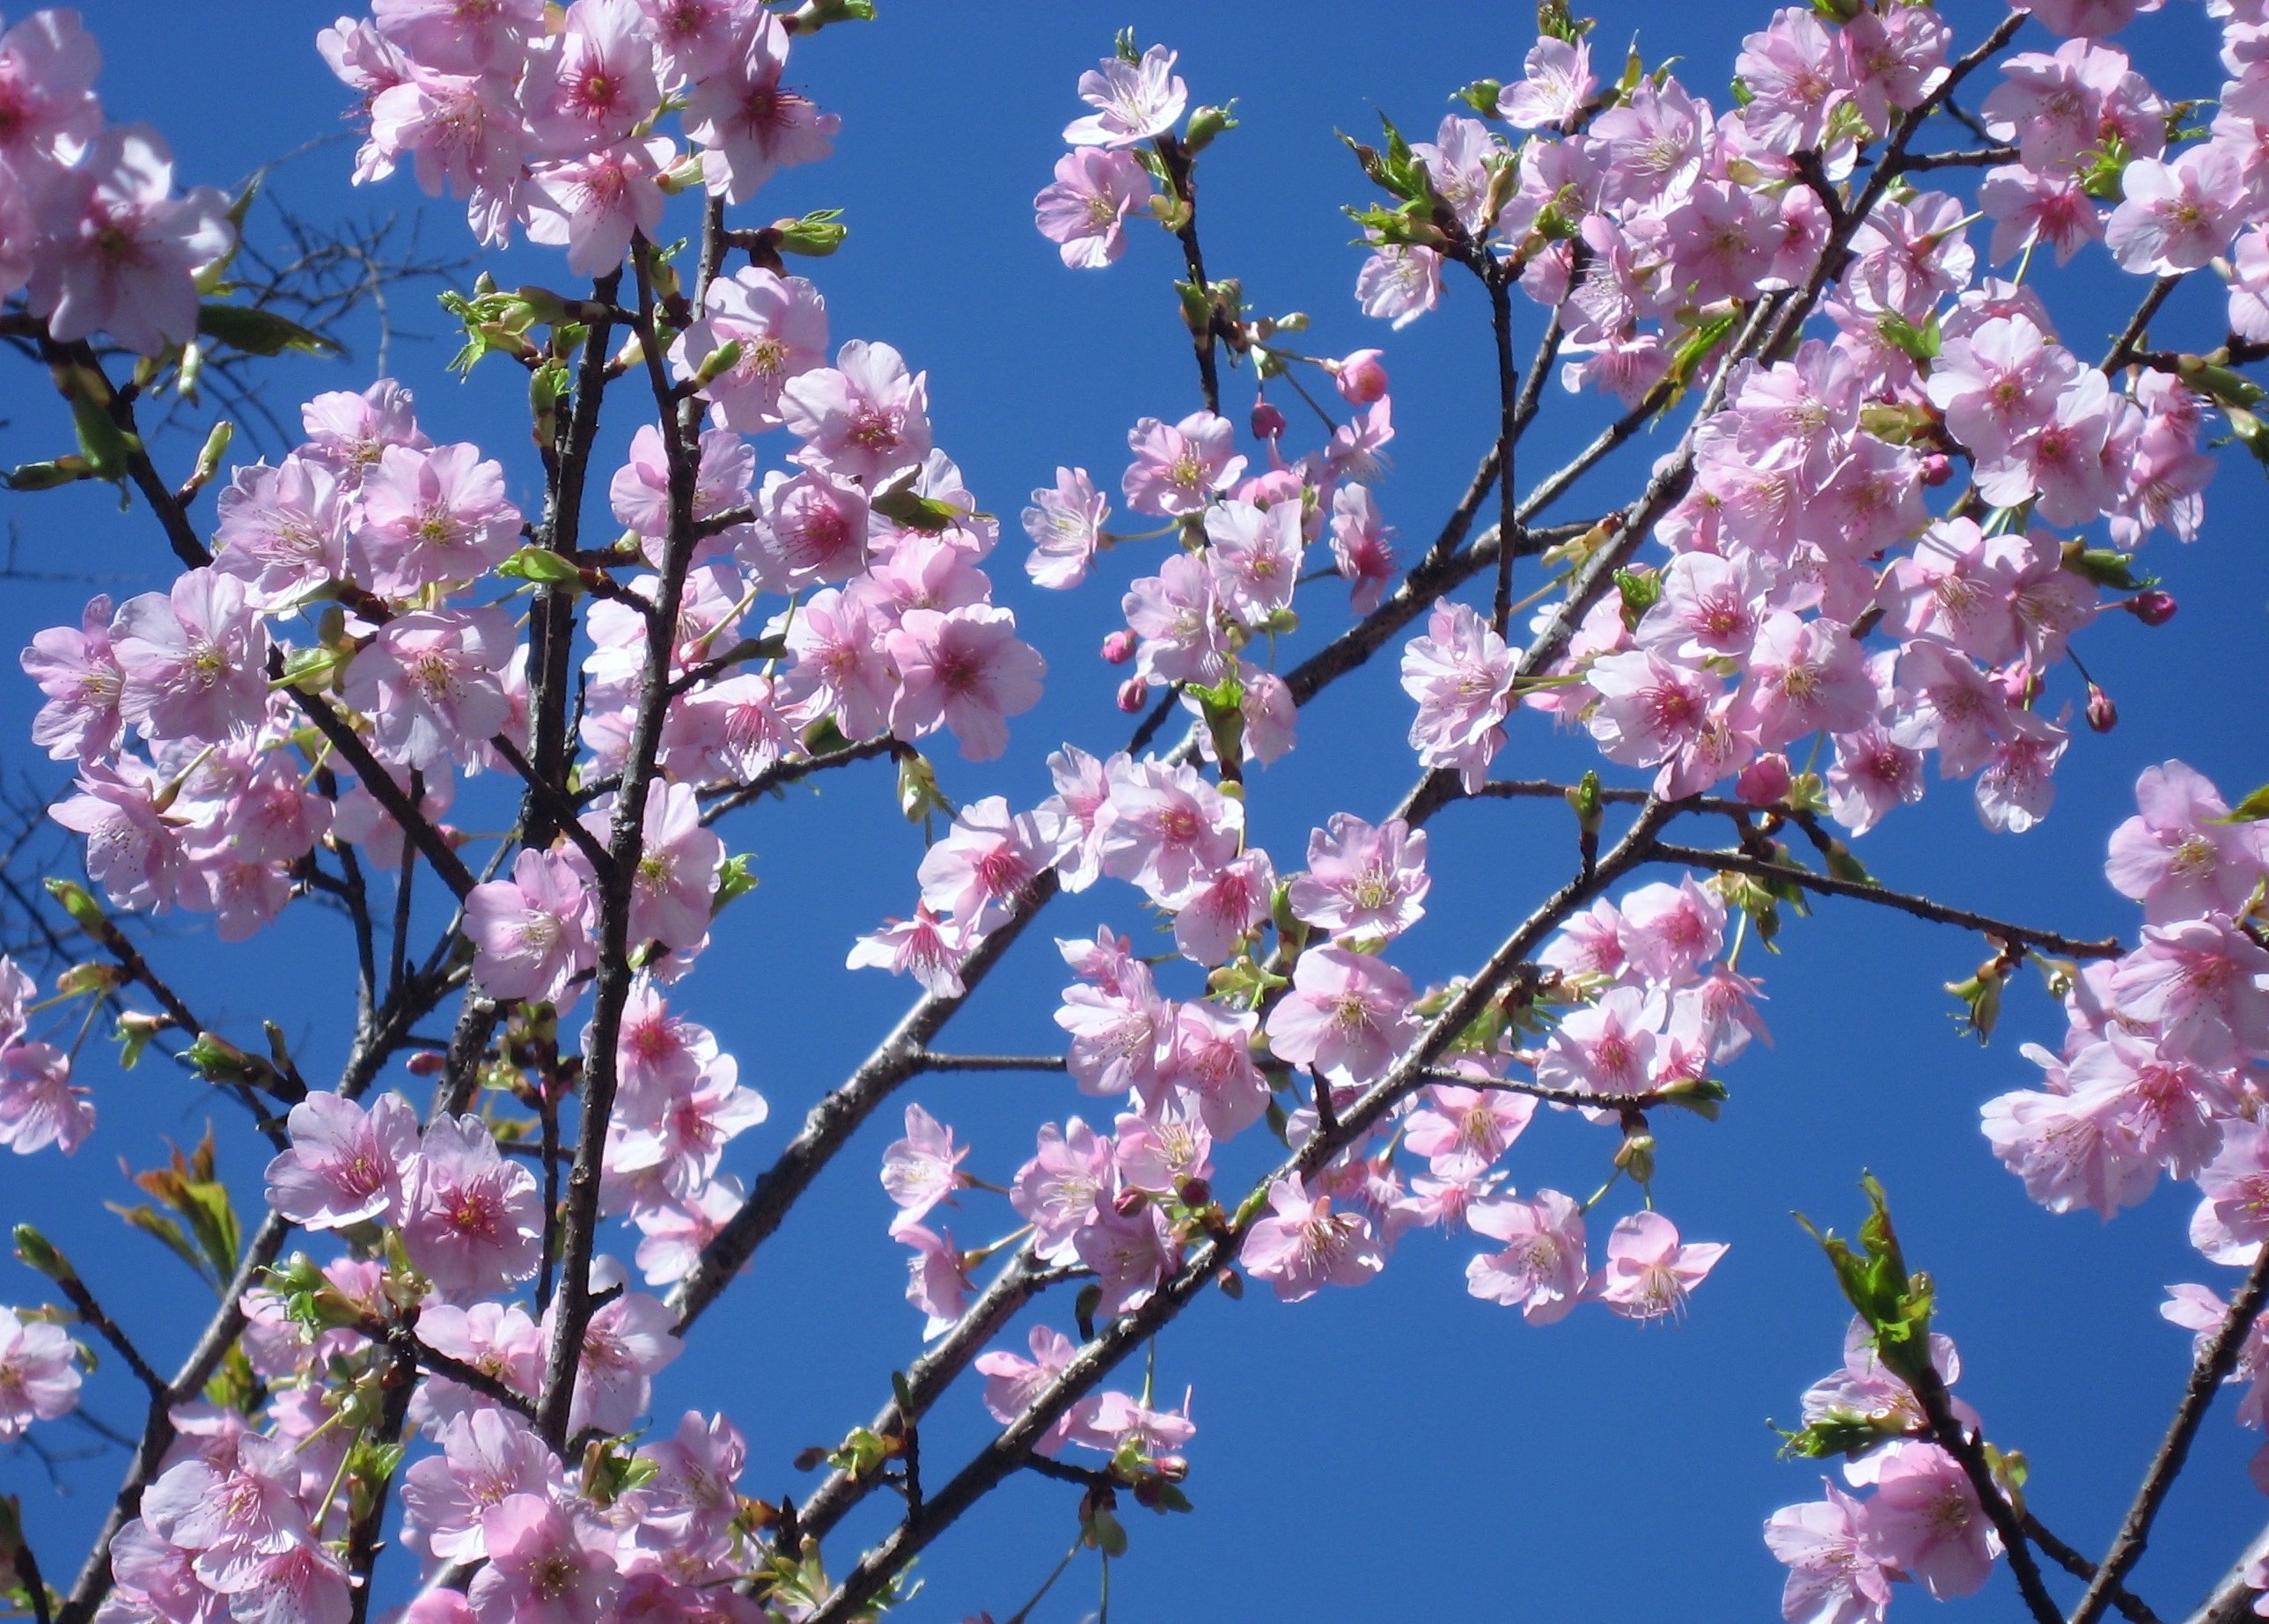
branch, blossom, plant, leaf, flower, petal, city, spring, blue, pink, japan, cherry blossom, blue sky, flowers, tokyo, hotel, cherry, flowering plant, takanawa, land plant